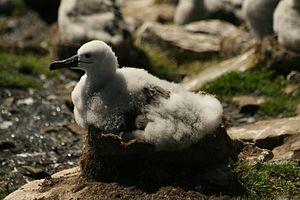
oisillon de Thalassarche melanophris sur les îles Falkland (île Saunders)
L'Albatros à sourcils noirs est une espèce de grands oiseaux marins de la famille des Diomedeidae. C'est une espèce menacée, classée sur la liste rouge des espèces en danger de l'UICN, mais c'est l'espèce d'albatros la plus commune et la plus répandue.